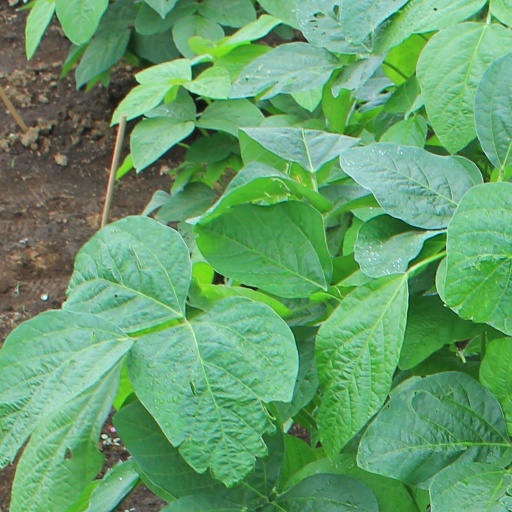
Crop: soybean